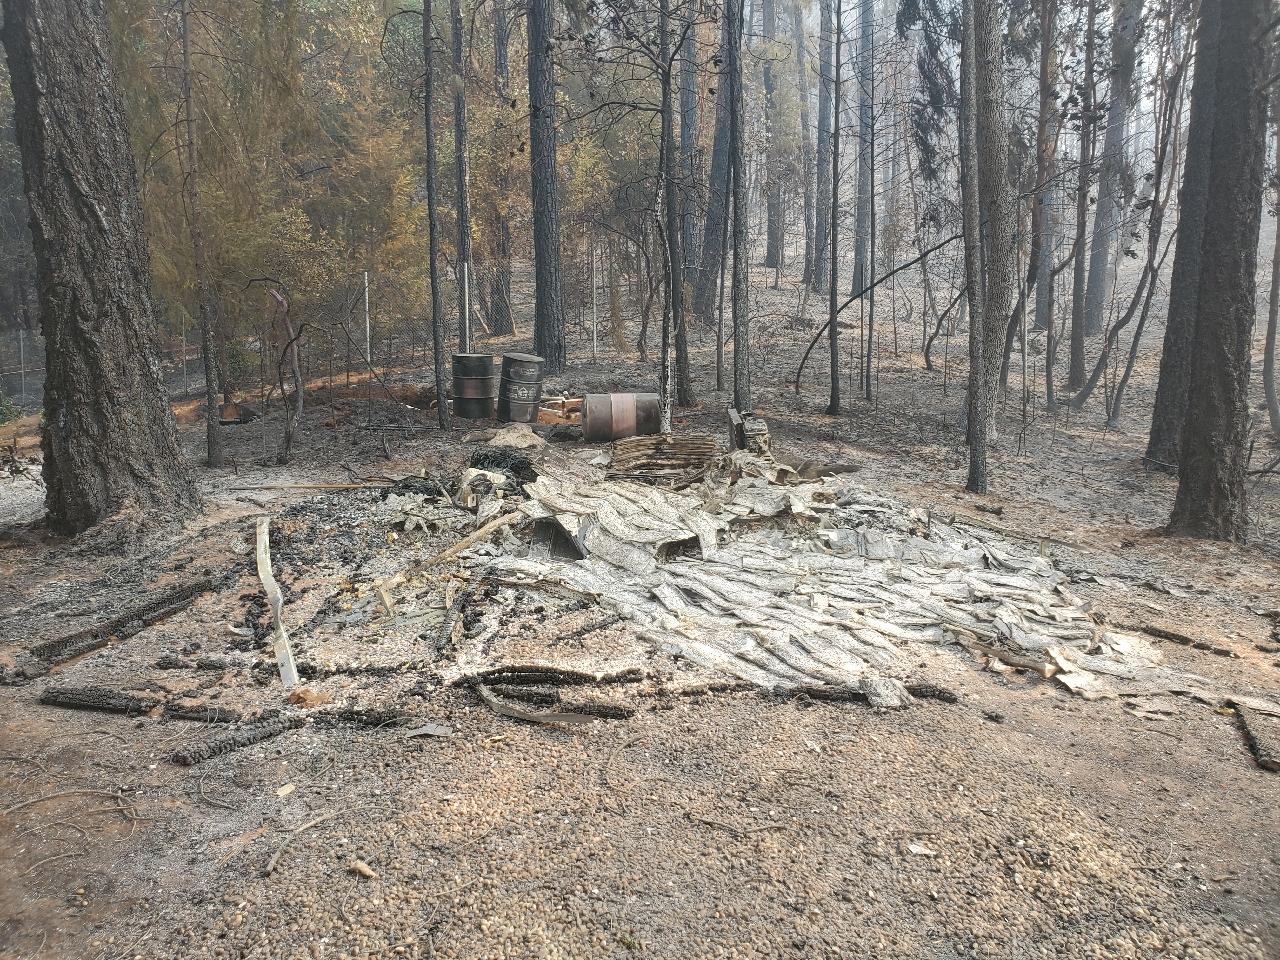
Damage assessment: destroyed